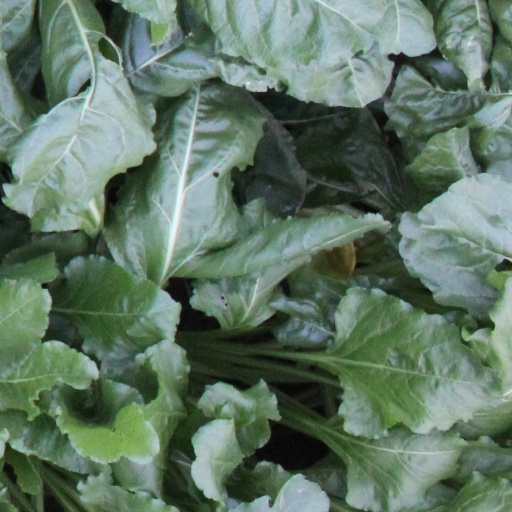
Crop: sugar beet